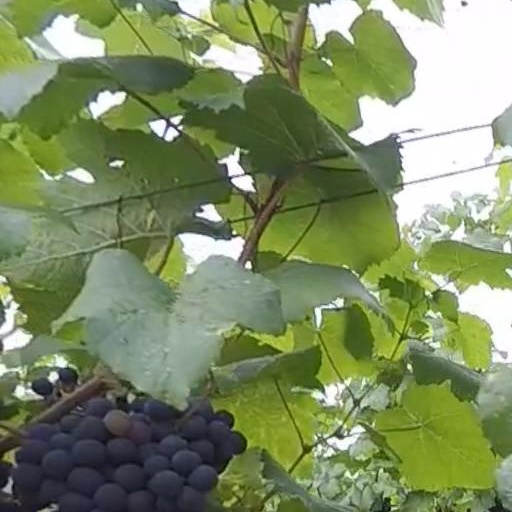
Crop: grape